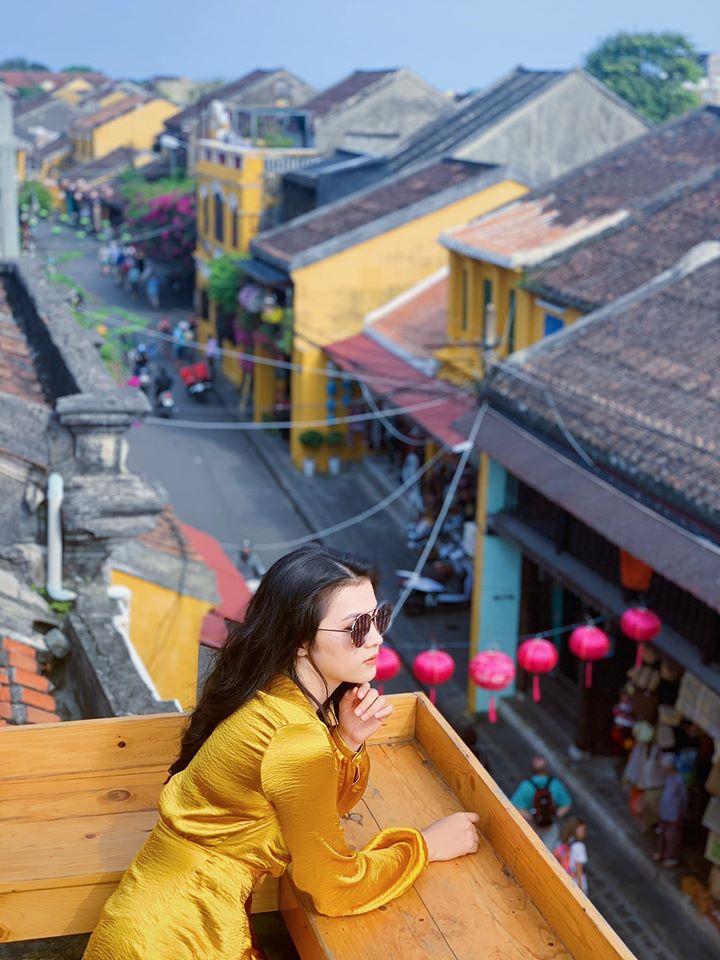
có một cô gái mặc váy vàng và đeo kính râm đang tạo dáng chụp ảnh